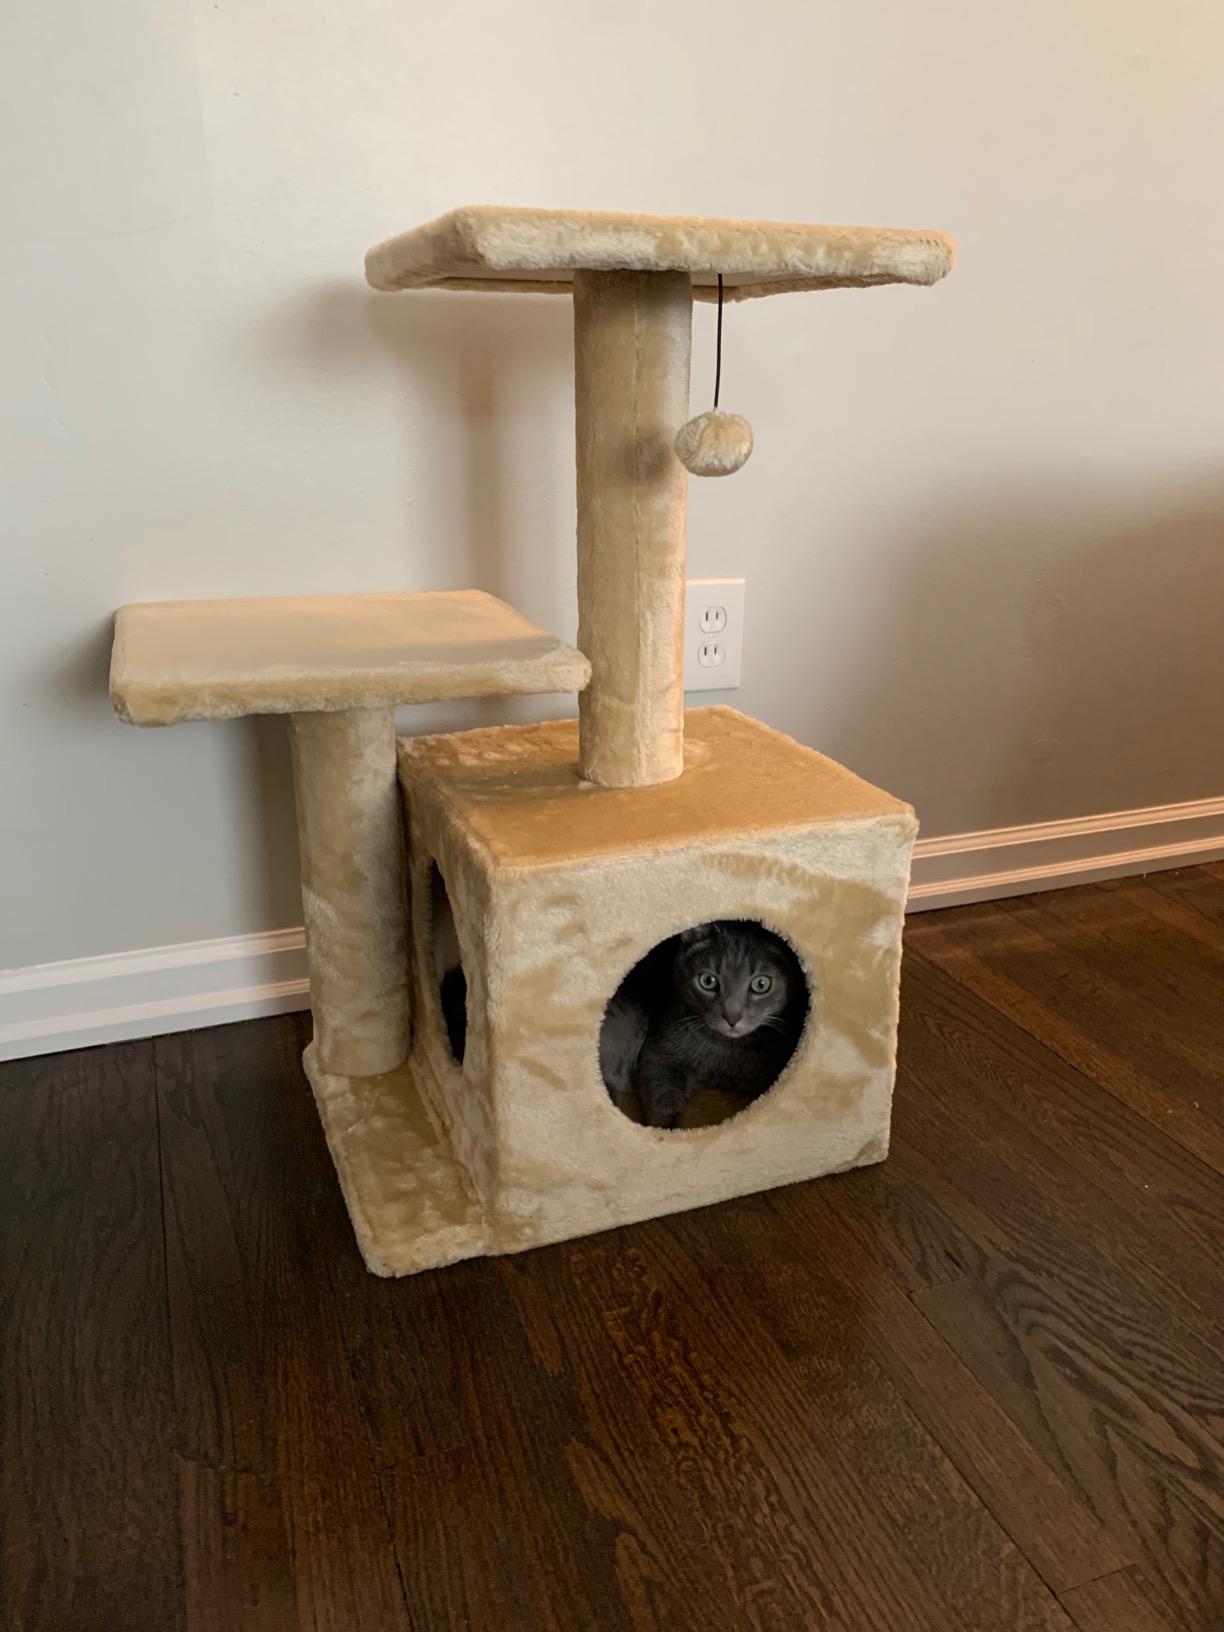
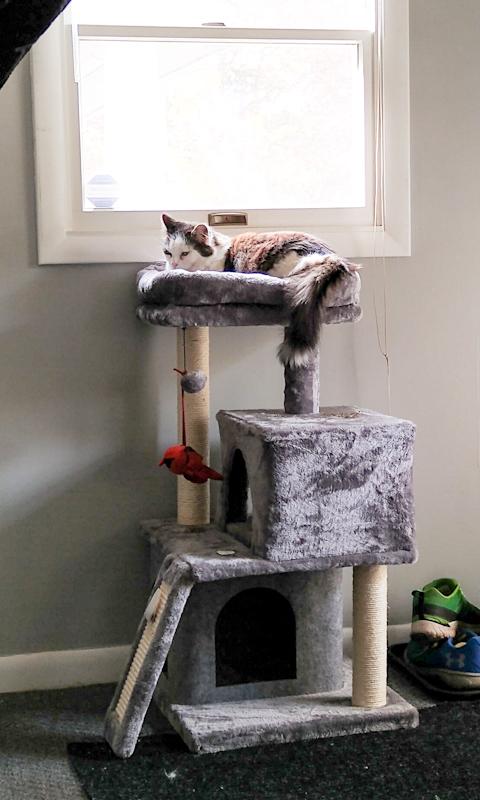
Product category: items_cat tree
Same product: no